Ellerman Lines

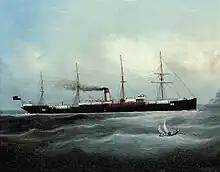
Ellerman Lines' four-masted sail-steamer barquentine "City of Cambridge", launched in 1870

Ellerman Lines was a UK cargo and passenger shipping company that operated from the late nineteenth century and into the twentieth century. It was founded in the late 19th century, and continued to expand by acquiring smaller shipping lines until it became one of the largest shipping firms in the World. Setbacks occurred through heavy losses to its merchant fleet in the First and Second World Wars but were overcome in each case.